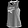
Label: T - shirt / top